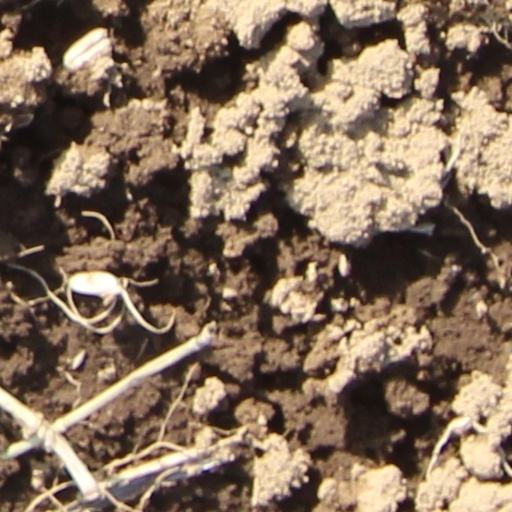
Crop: wheat